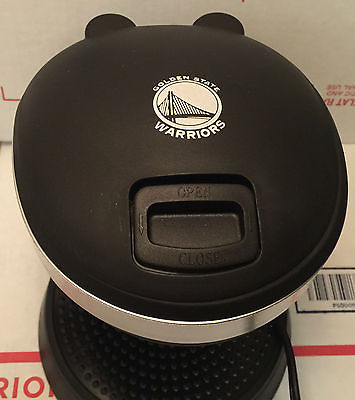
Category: coffee maker